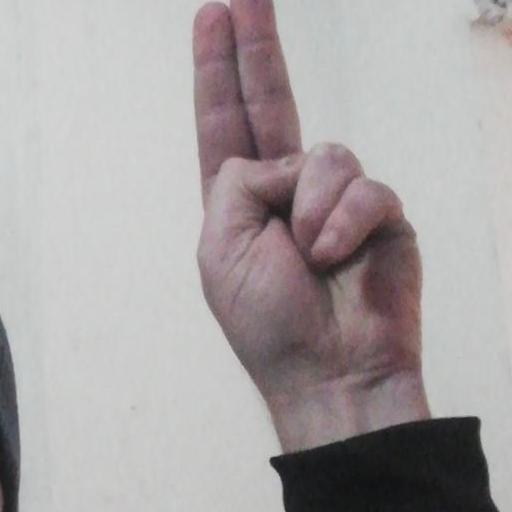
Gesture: two_up